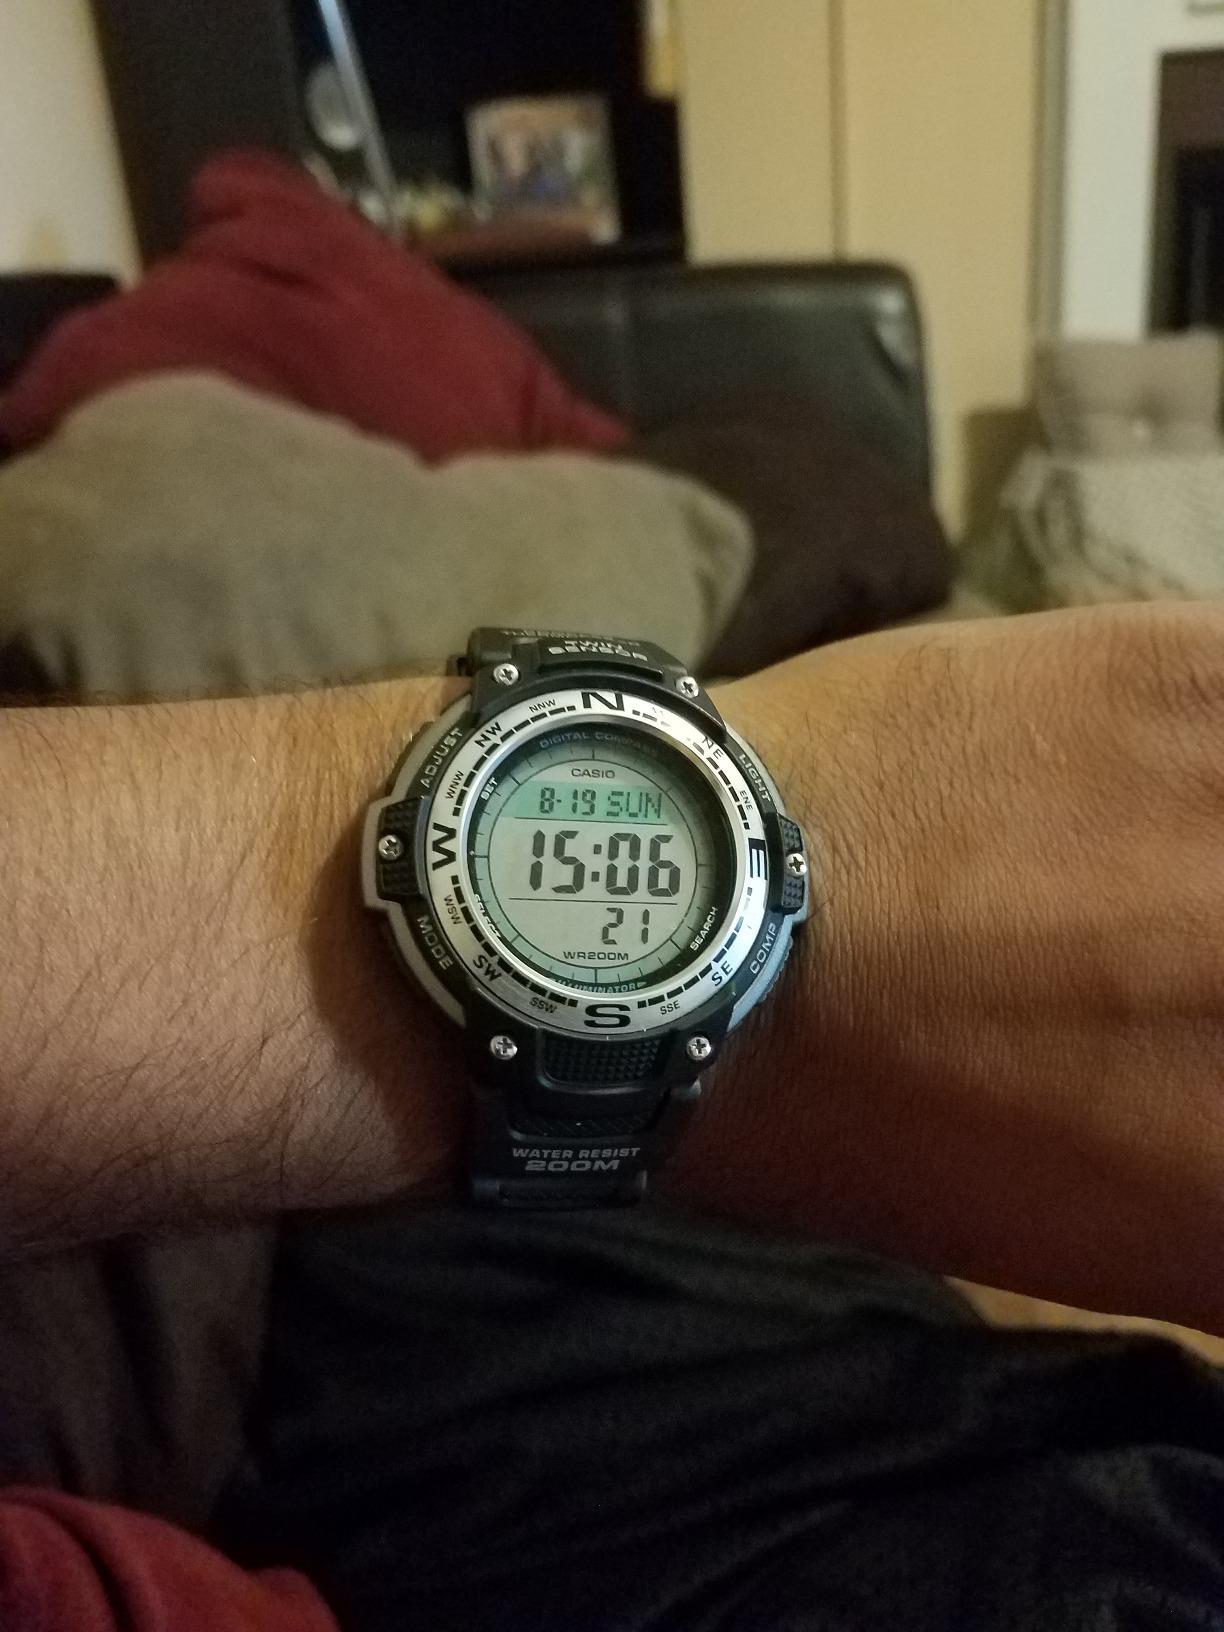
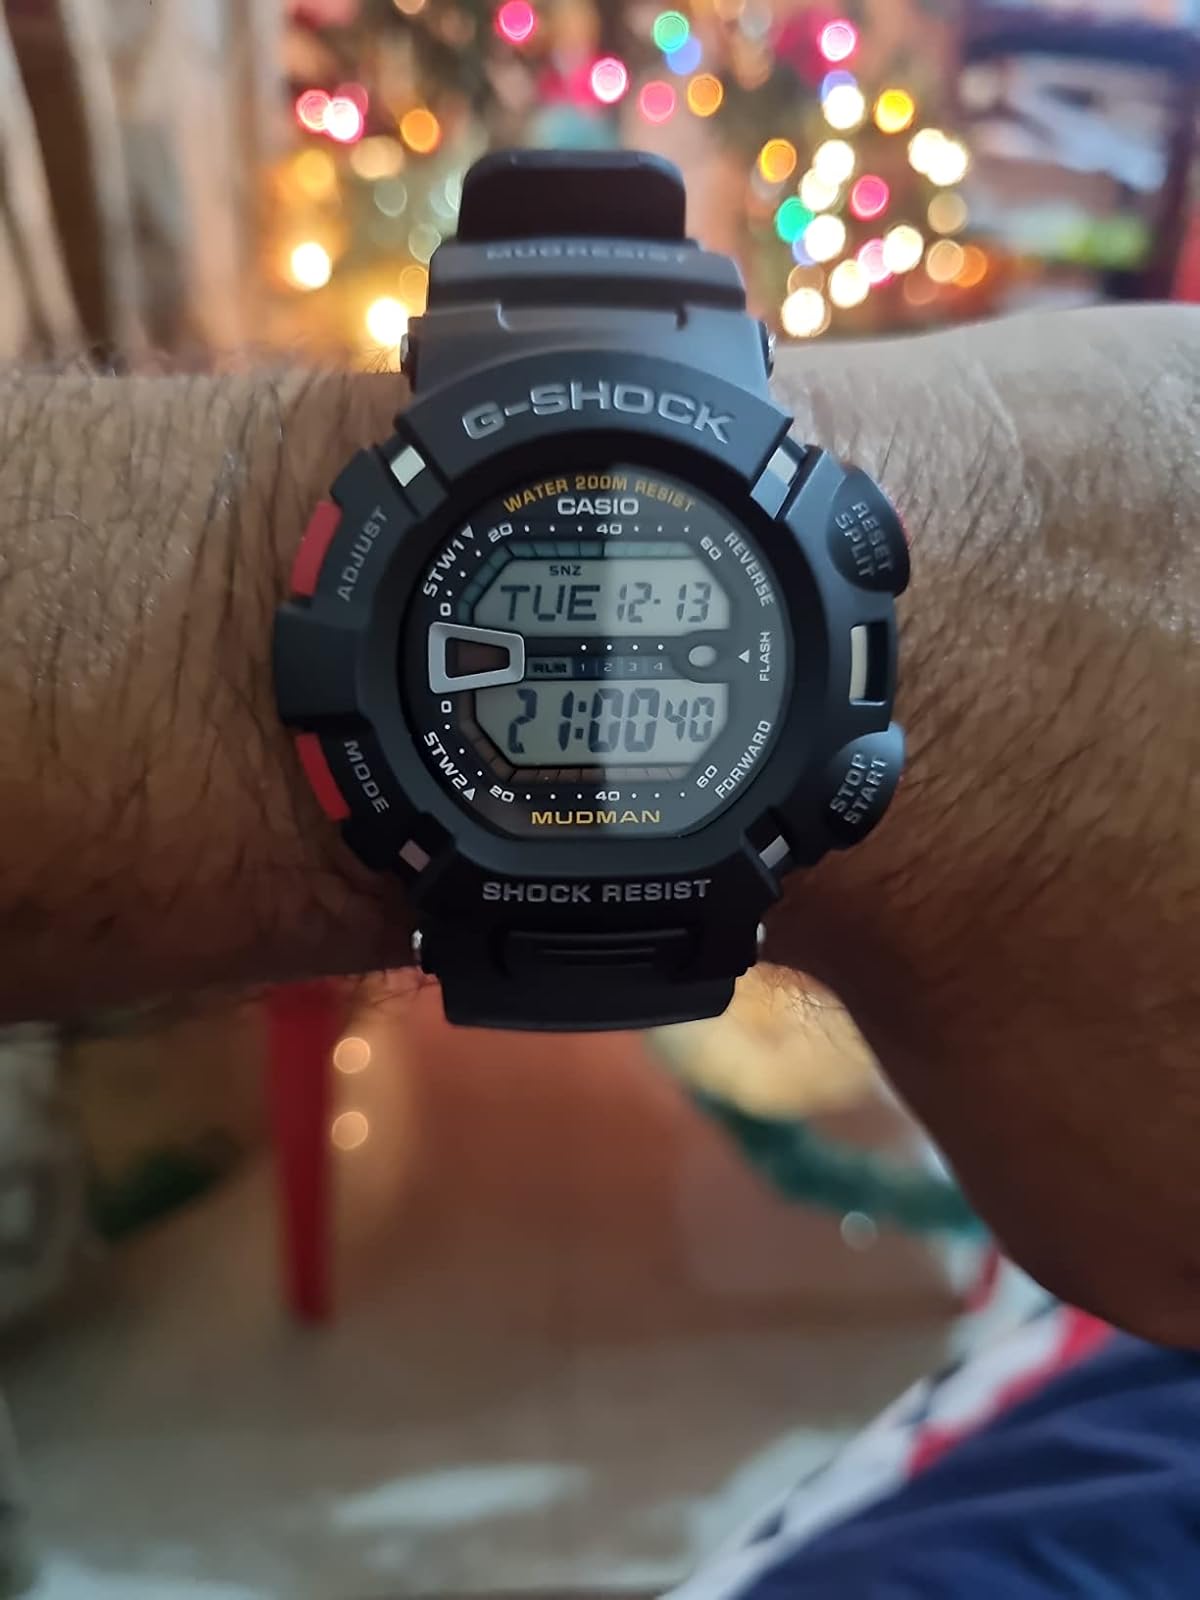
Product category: accessories_watch
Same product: no